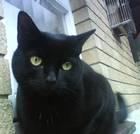
Breed: Bombay